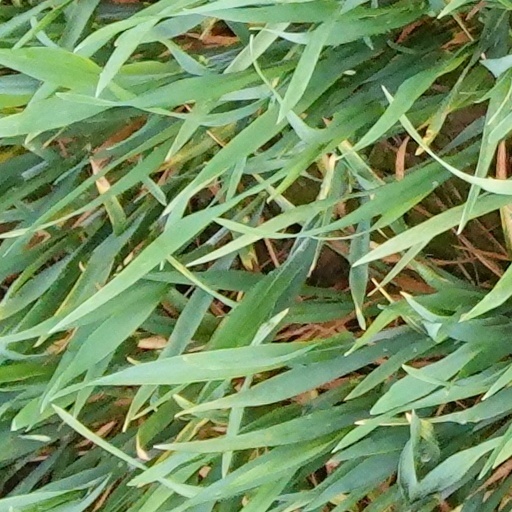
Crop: wheat